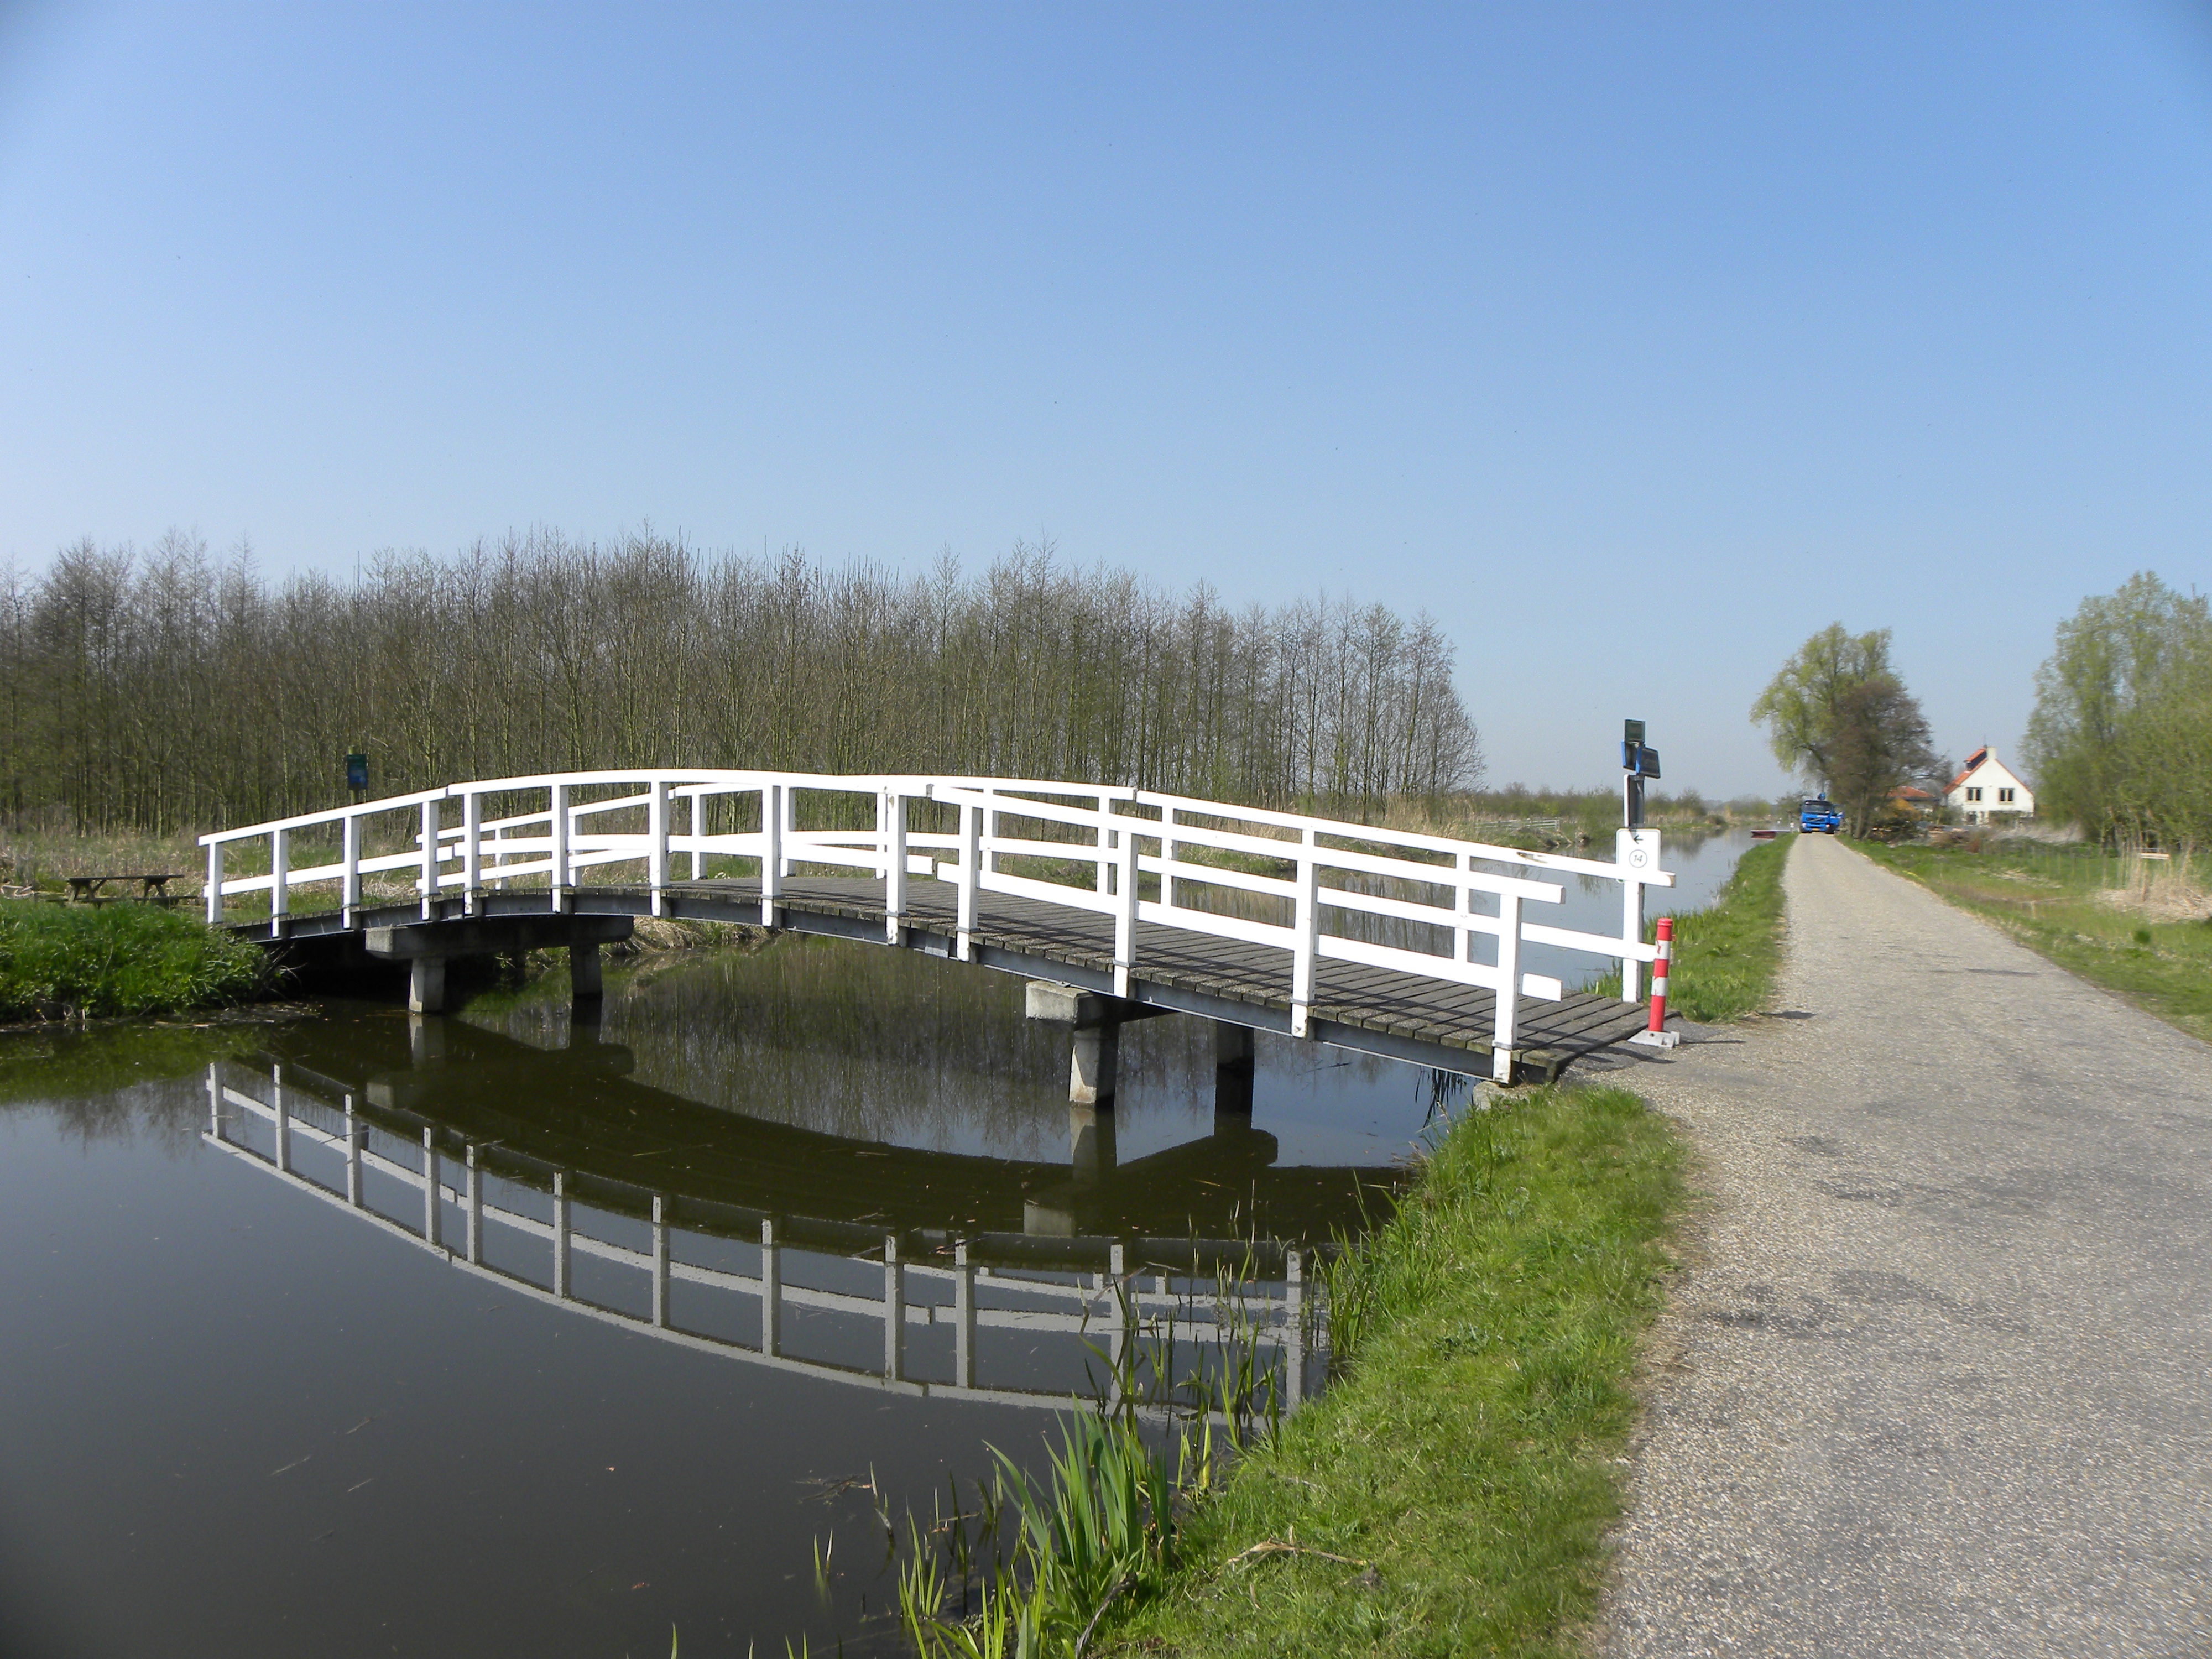
structure, bridge, river, canal, transport, reservoir, stadium, waterway, channel, arch bridge, wetering, nonbuilding structure, sport venue